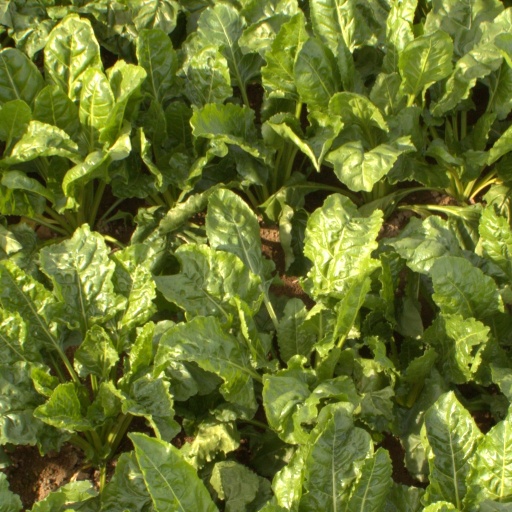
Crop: sugar beet